Obervellach

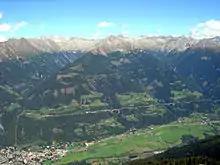
Möll Valley with Obervellach (left) and Tauern Railway line

The town is situated in the valley of the Möll river, on the southern slope of the High Tauern mountain range, where the Tauern Railway line descends from neighbouring Mallnitz and the southern Tauern Tunnel portal. The municipal area comprises the cadastral communities of Obervellach proper, Pfaffenberg, Lassach, and Söbriach.